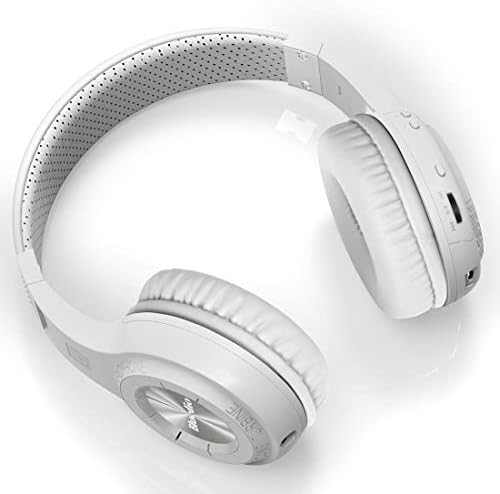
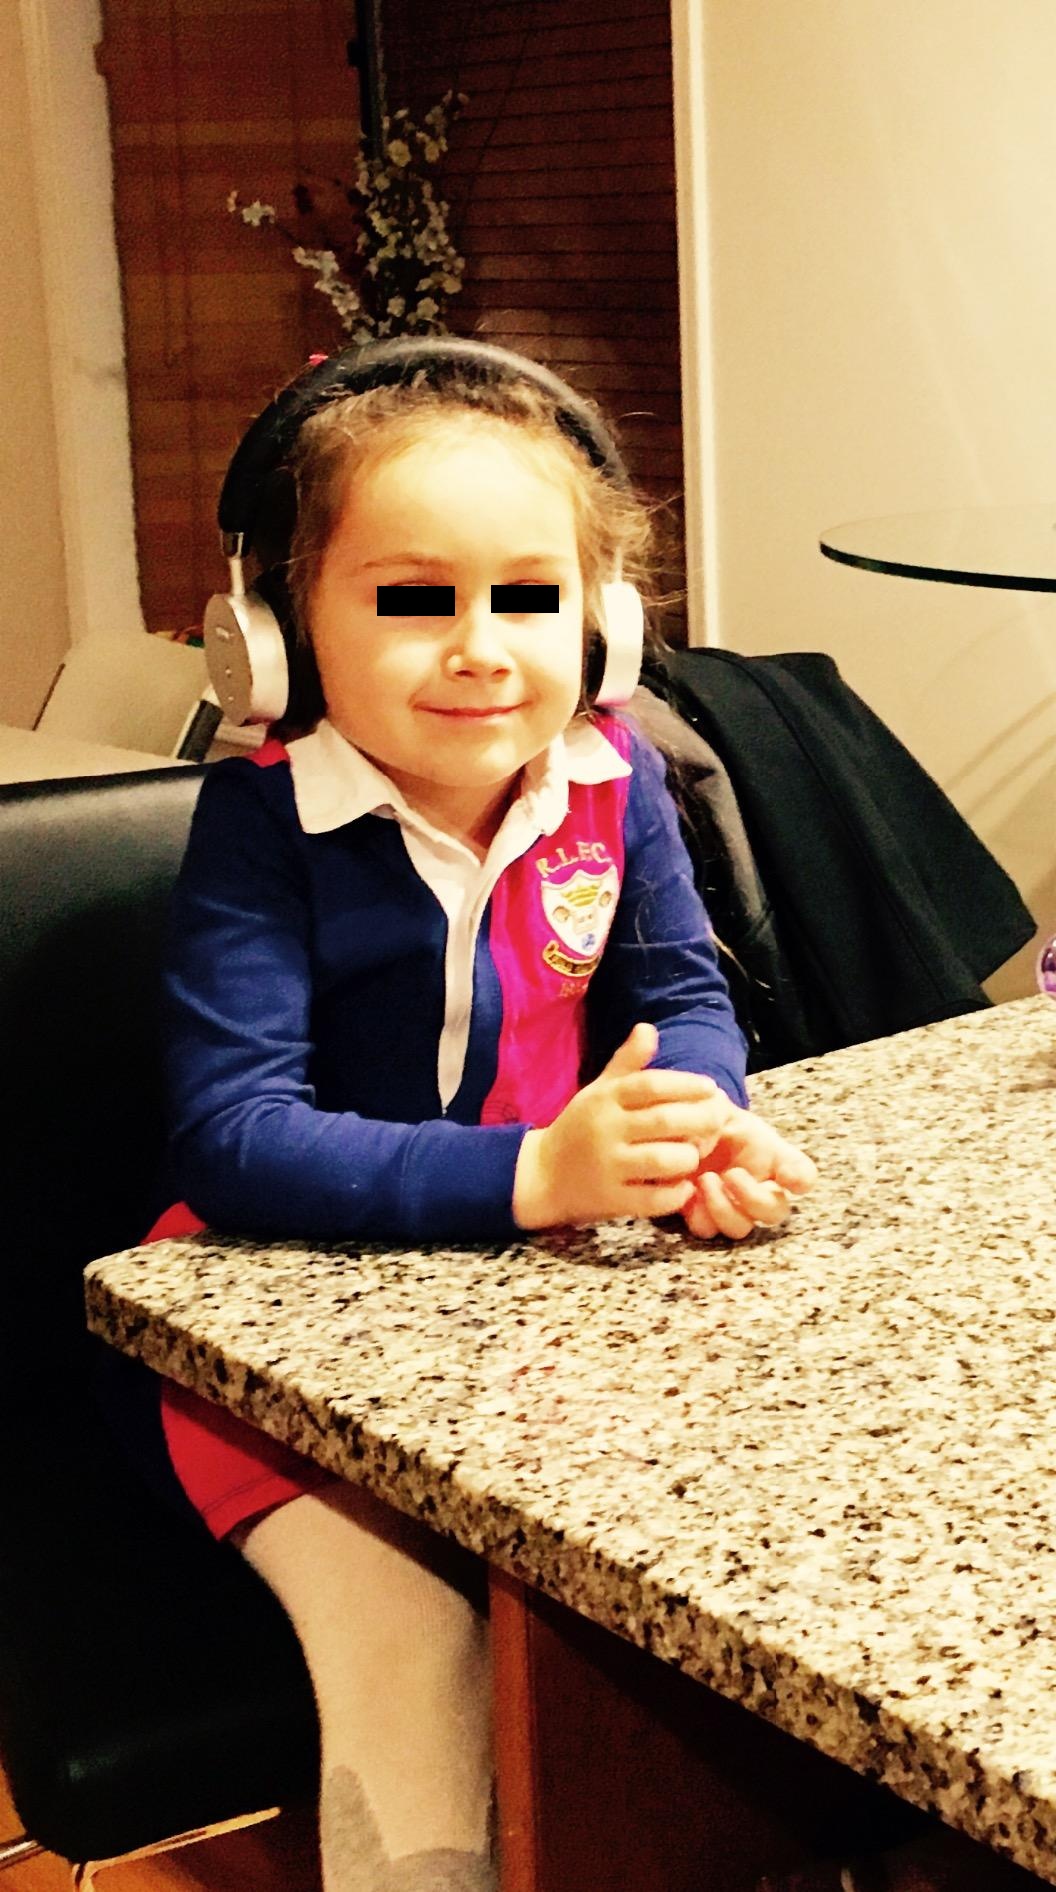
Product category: headphones
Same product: no